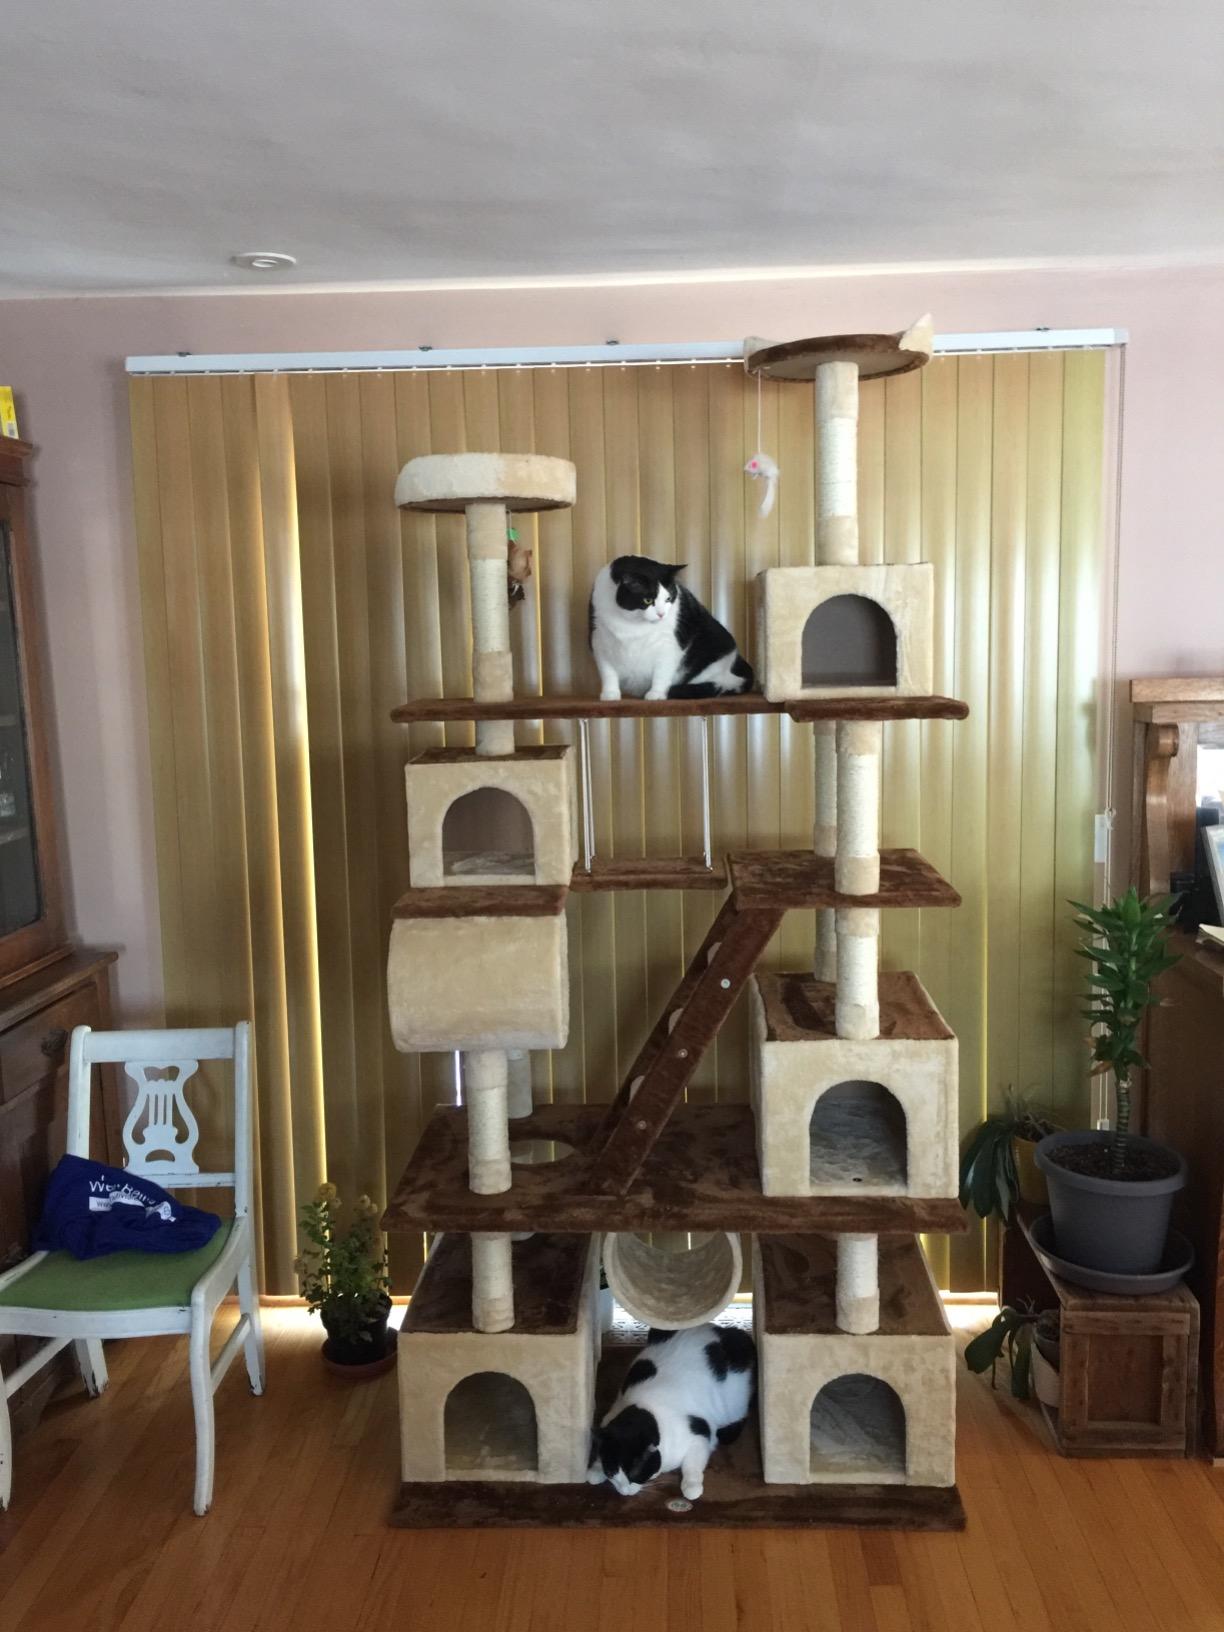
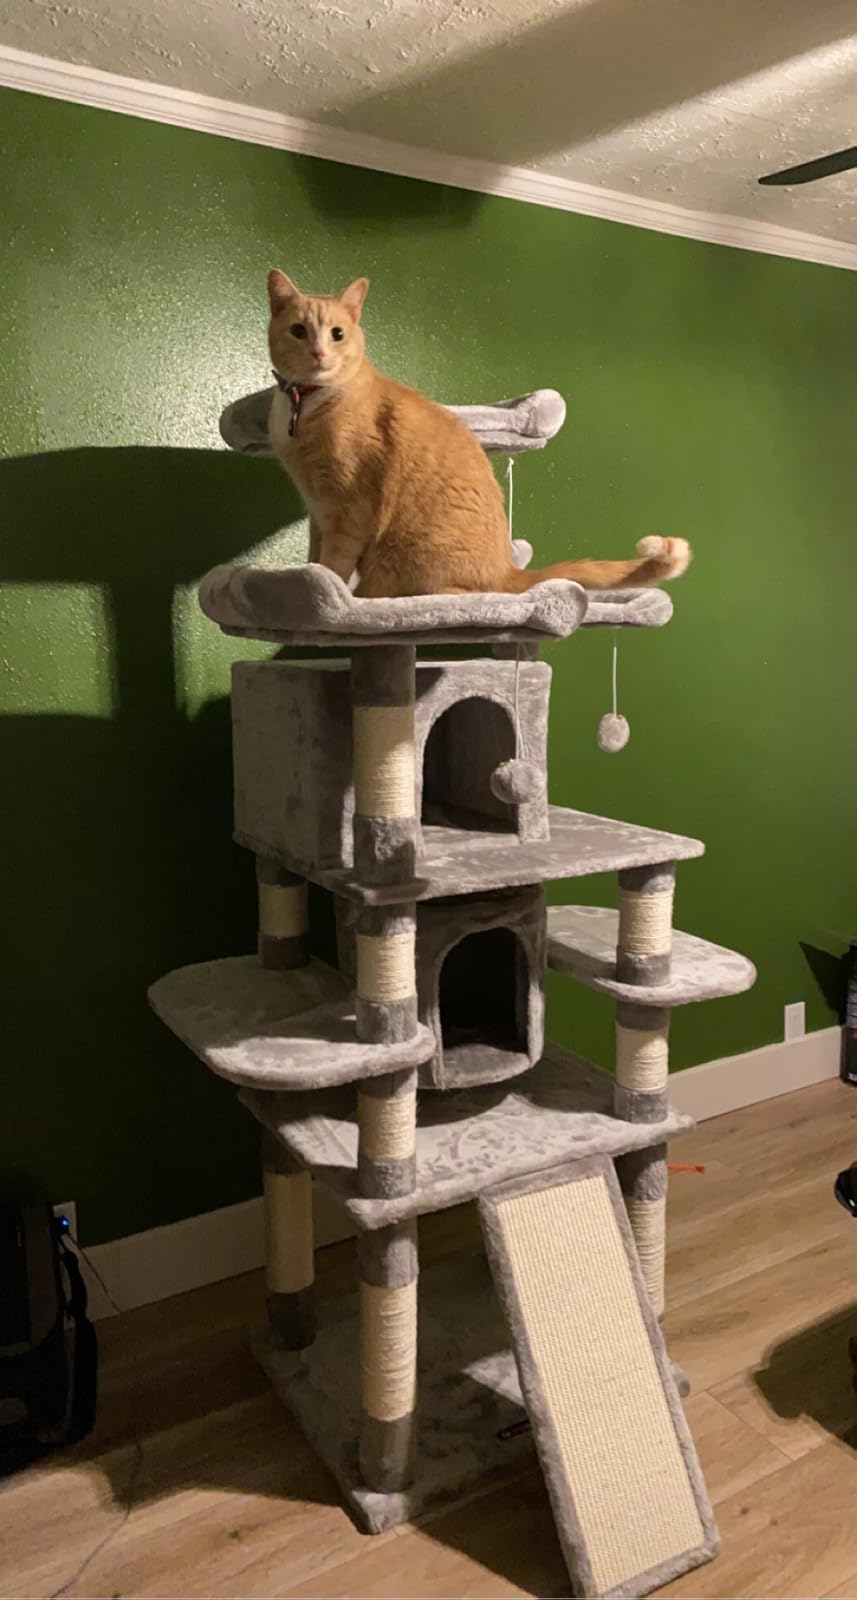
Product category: items_cat tree
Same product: no